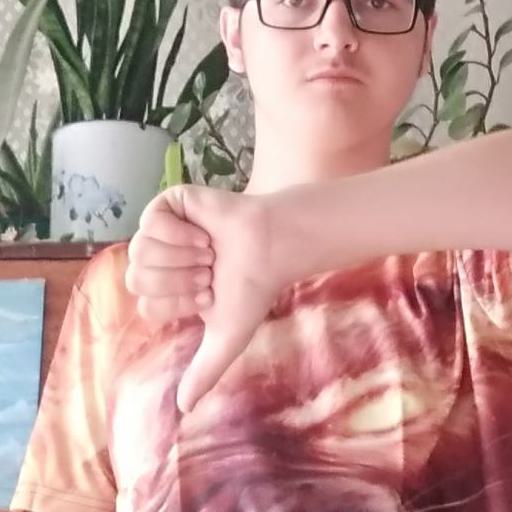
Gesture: dislike